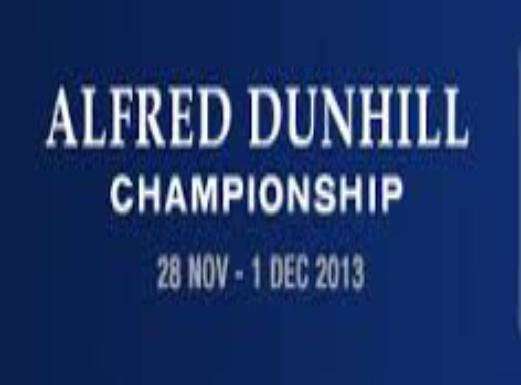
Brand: Alfred Dunhill
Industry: Clothes